Stadel bei Herrieden

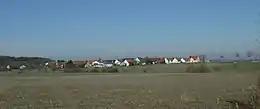
View towards the village

Stadel bei Herrieden is a farm village of approximately 120 residents that is administratively part of the large town of Herrieden and administratively within the city/district of Ansbach. Stadel is situated in the Middle Franconia region of Bavaria, Germany. It is 2 km west of the upper Altmühl river on the main road between the small cities of Herrieden and Aurach. Stadel is about 11 km (7 mi) southwest of the city of Ansbach, 49 km southwest of the city of Nürnberg, 93 km east of Heilbronn and 143 km northwest of Munich. It is situated immediately east of the village of Stegbruck, west of the town of Aurach, north of the village of Schönau and south of the village of Hillsbach. Stadel is the seventh largest village under the town of Herrieden.